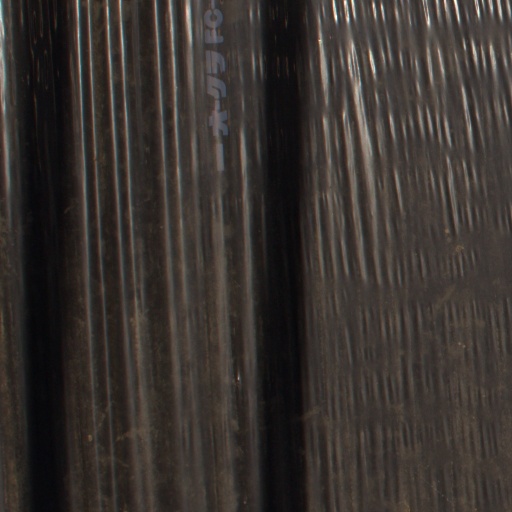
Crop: Jerusalem artichoke